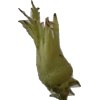
Label: peanut_shell_1x